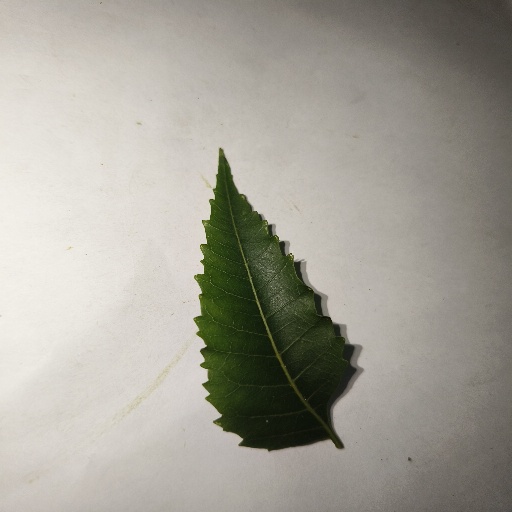
Species: Neem
Leaf condition: Healthy Leaf